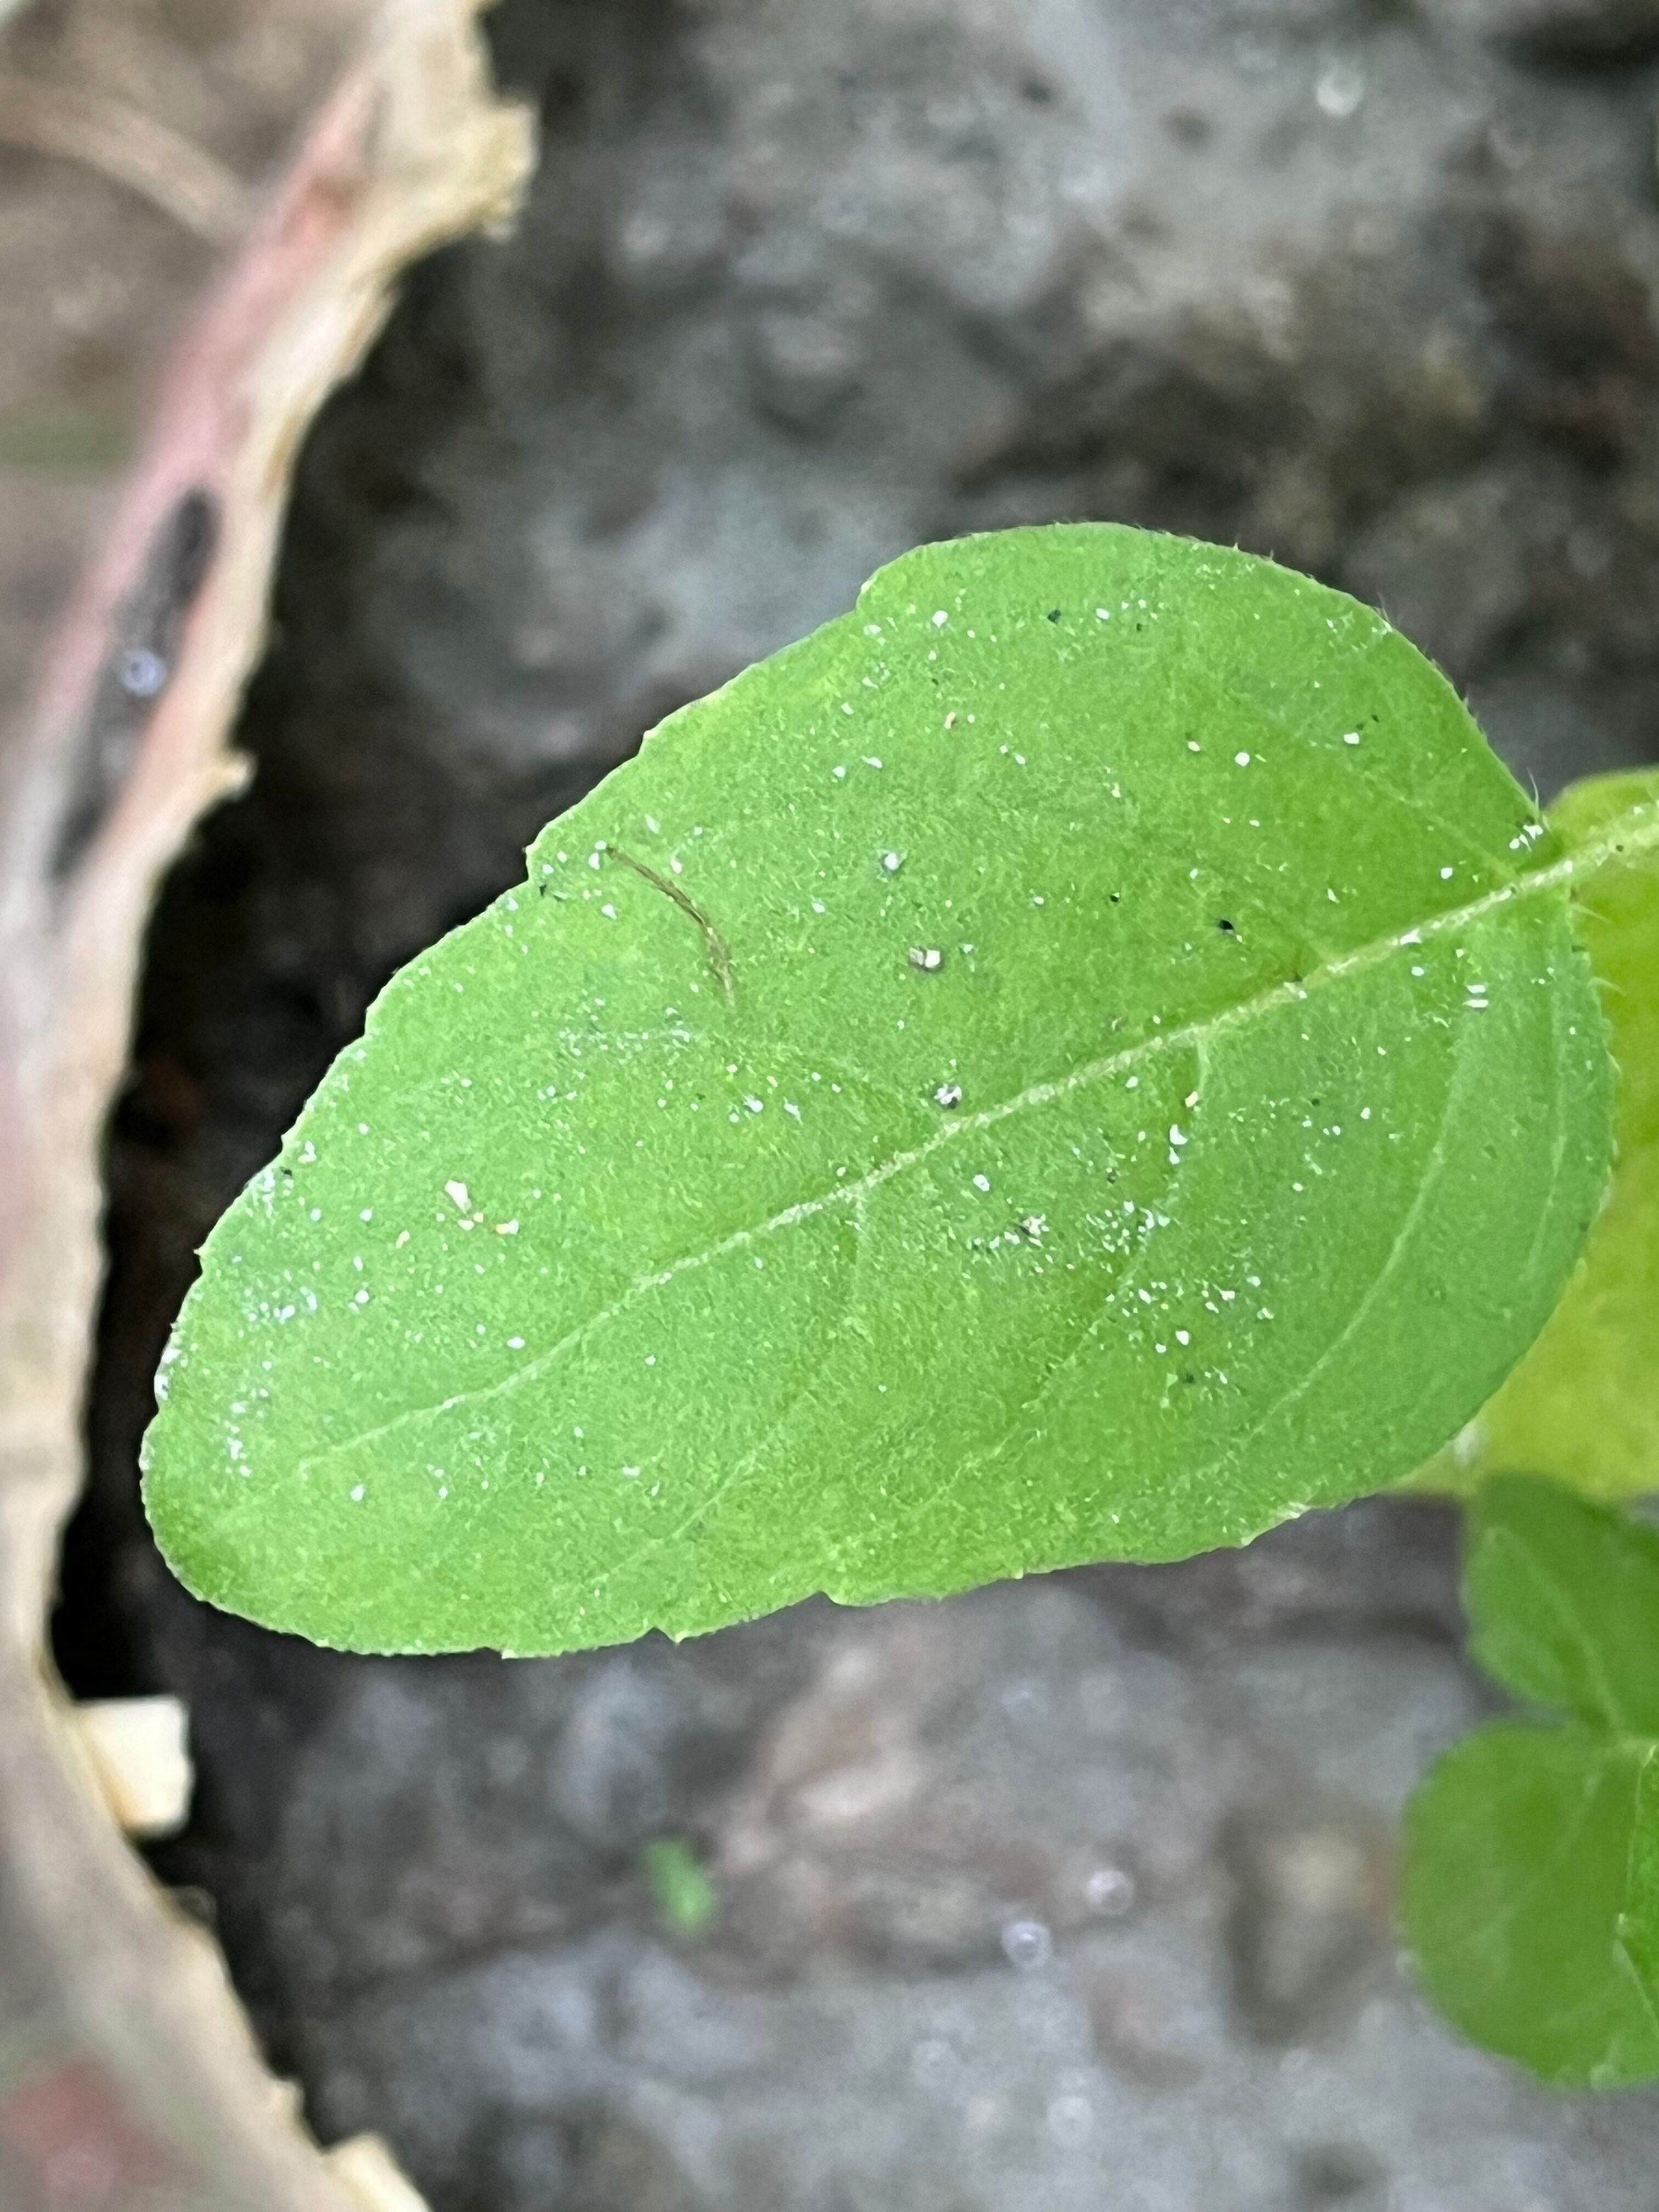
Plant species: ocimum-tenuiflorum